John O'Hanlon (writer)

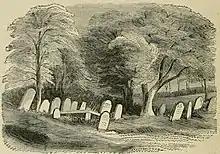
A sketch by O'Hanlon of Moycreddin lower Cemetery (1874)

128 of the illustrations in his "Lives of the Irish Saints" (about one fifth of the total) were made by O'Hanlon himself. O'Hanlon was a strong believer in the importance of topography, or the study of place, which is evident in his praise of the Ordnance Survey, for whom he advocated a government grant to employ artists to record local features. In his own drawings and his use of drawings by others he showed a clear concern to record visual antiquarian and historical details which otherwise might disappear.